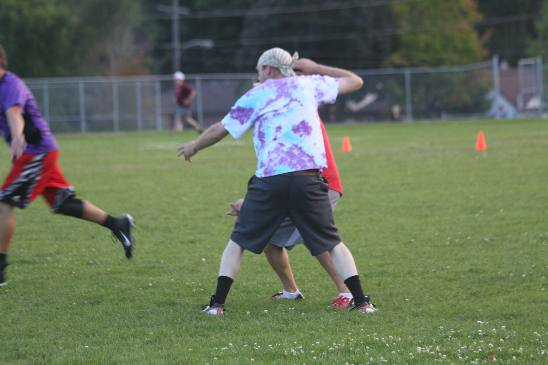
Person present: Yes